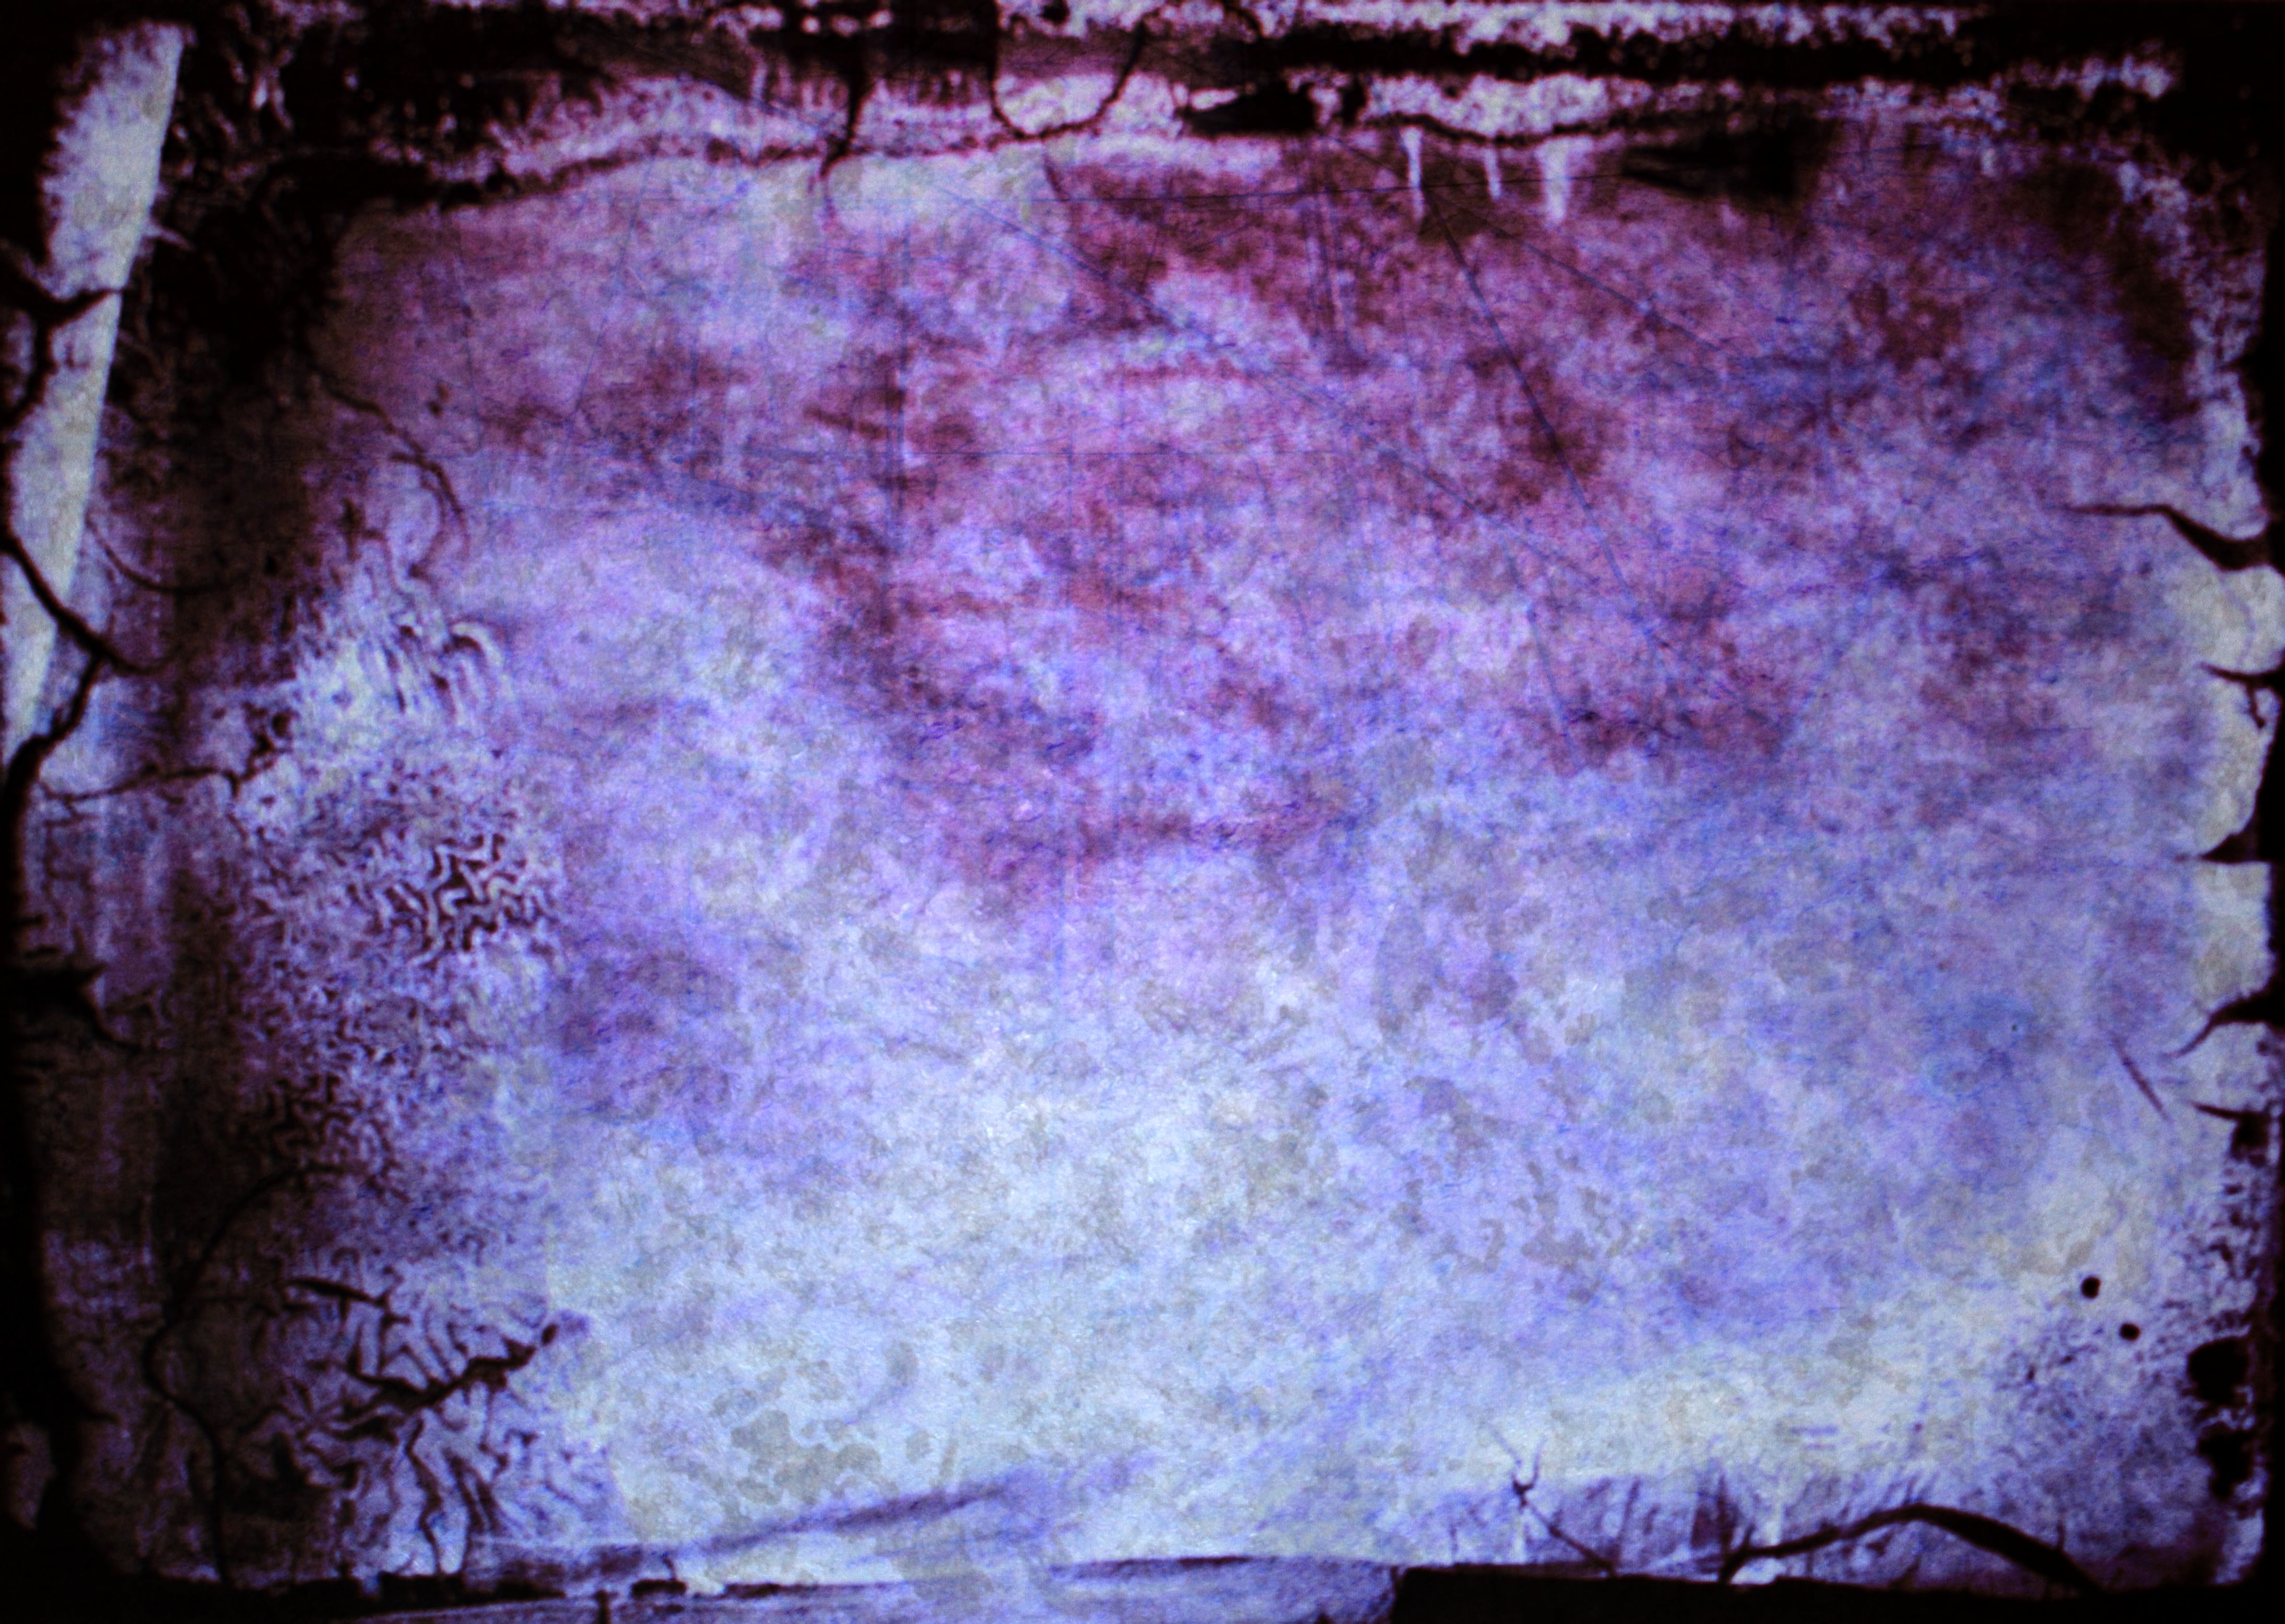
sunlight, texture, darkness, free